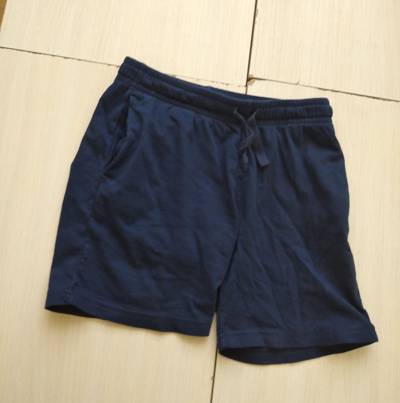
Waste category: clothes